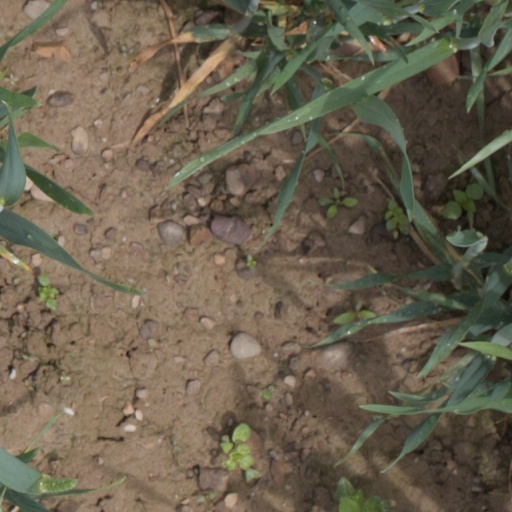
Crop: wheat